Je suis Karl

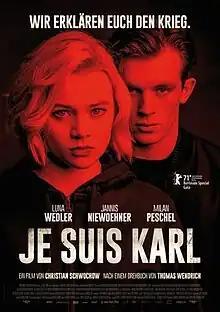
Theatrical release poster

Je suis Karl is a 2021 German-Czech drama film directed by Christian Schwochow, from a screenplay by Thomas Wendrich. It focuses on Maxi, a young woman whose family were victims of a terror attack and who falls in love with Karl, the charismatic leader of a right-wing political movement. The film stars Luna Wedler and Jannis Niewöhner.